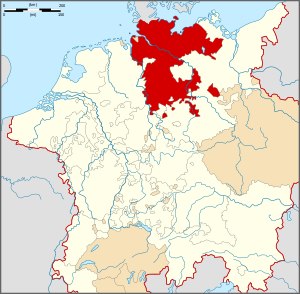
Den Nedersaksiske Kreds
Den nedersaksiske Kreds i det 16. århundrede
Den Nedersaksiske Kreds var en rigskreds i det Tysk-Romerske Rige. Kredsen blev oprettet omkring år 1500 som en af 6 kredse og bestod til 1806. Området omfattede blandt andet Hertugdømmet Holsten, Mecklenburg og Hertugdømmet Sachsen.